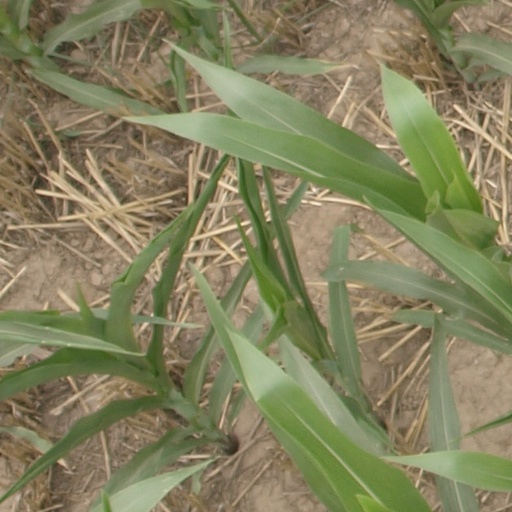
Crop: maize; corn